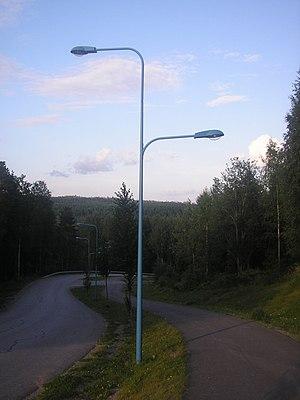
L'éclairage public est l'ensemble des moyens d'éclairage mis en œuvre dans les espaces publics, à l'intérieur et à l'extérieur des villes, très généralement en bordures des voiries et places, nécessaires à la sécurité ou à l'agrément de l'homme.